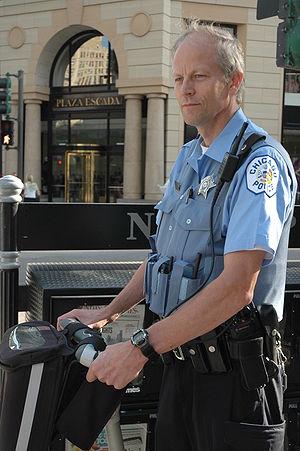
Le Chicago Police Department, également connu sous l'acronyme CPD, est la police municipale de la ville de Chicago.